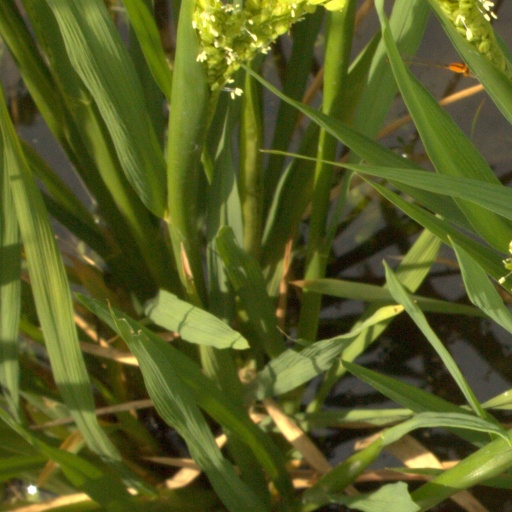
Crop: rice